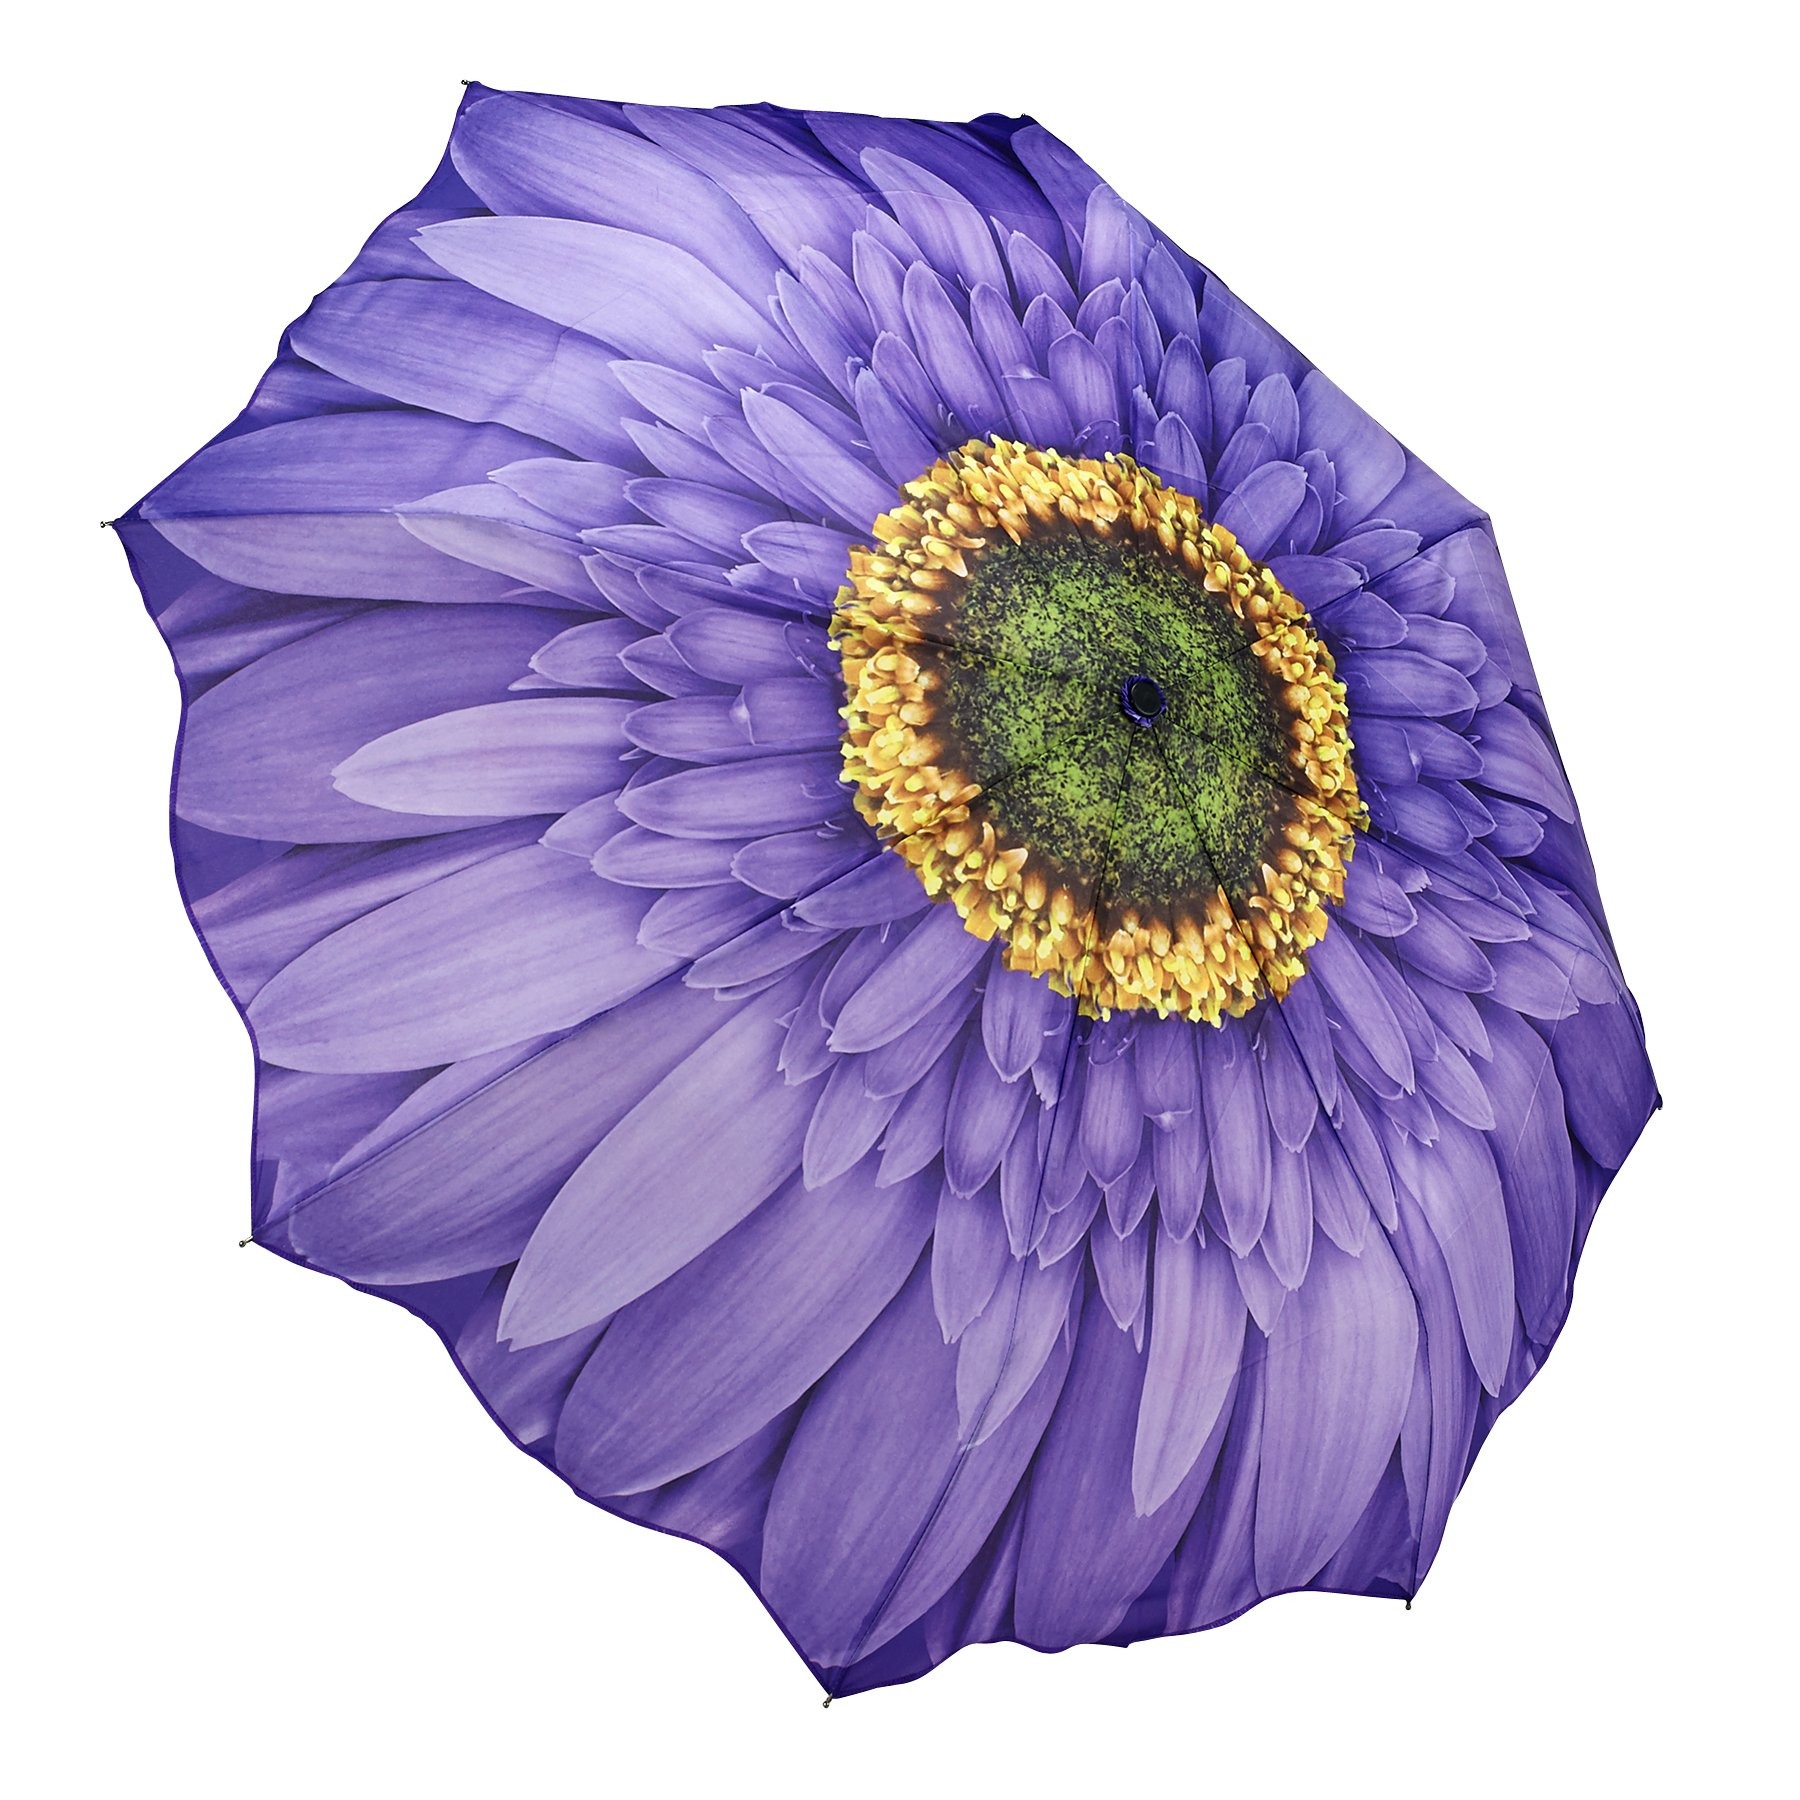
Item Name: Galleria-Wisteria Daisy Auto-Open/Close Large Portable Rain Folding Umbrella
Bullet Point: 48" arc, Polyester Cover
Product Description: Beautifully designed compact folding umbrellas to satisfy the most discriminating tastes and styles.
Value: 1.0
Unit: Count

Price: 34.99